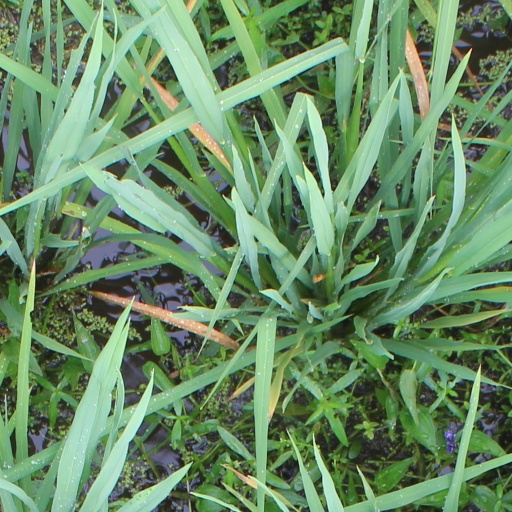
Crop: rice